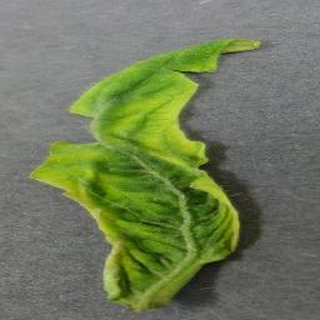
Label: tomato_yellow_leaf_curl_virus